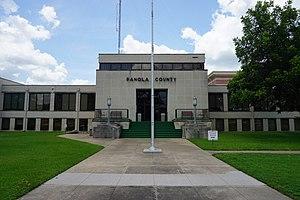
Le comté de Panola, en anglais : Panola County, est un comté situé dans l'est de l'État du Texas aux États-Unis. Fondé le 30 mars 1846, son siège de comté est la ville de Carthage. Selon le recensement des États-Unis de 2010, sa population est de 23 796 habitants. Le comté a une superficie de 2 127,1 km², dont 2 076,5 km² en surfaces terrestres. Son nom est un mot d'origine amérindienne pour désigner le coton.